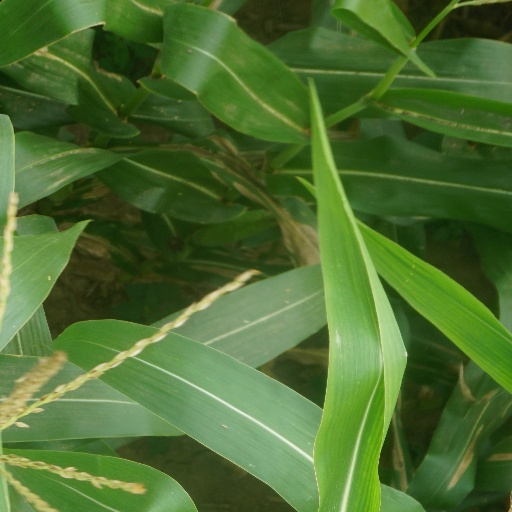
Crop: maize; corn